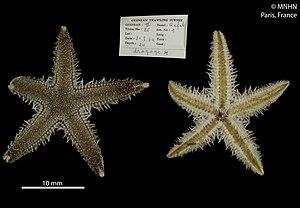
Luidia atlantideaSpécimen MNHN-IE-2014-622Collection
Les Luidia sont un genre d'étoiles de mer, le seul de la famille des Luidiidae.